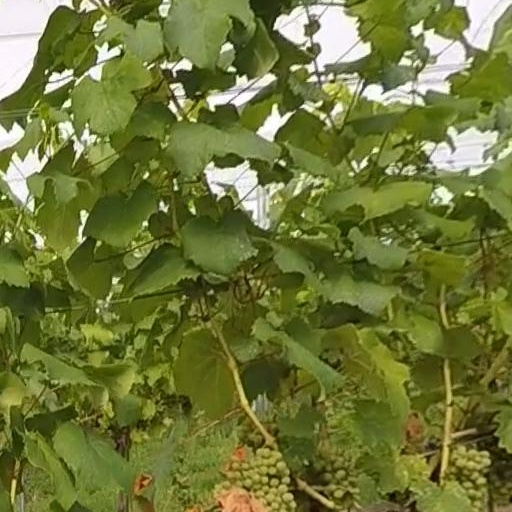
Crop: grape